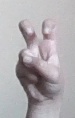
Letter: toot